Twin Murders: The Silence of the White City

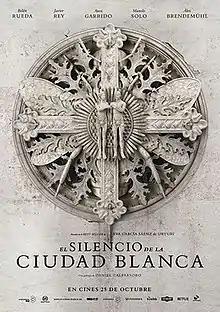
Film poster

Twin Murders: The Silence of the White City is a 2019 Spanish action adventure psychological mystery crime-thriller film directed by Daniel Calparsoro from a screenplay by Alfred Pérez Fargas and Roger Danés based on a novel by Eva García Sáenz de Urturi. It stars Belén Rueda, Javier Rey, and Aura Garrido.